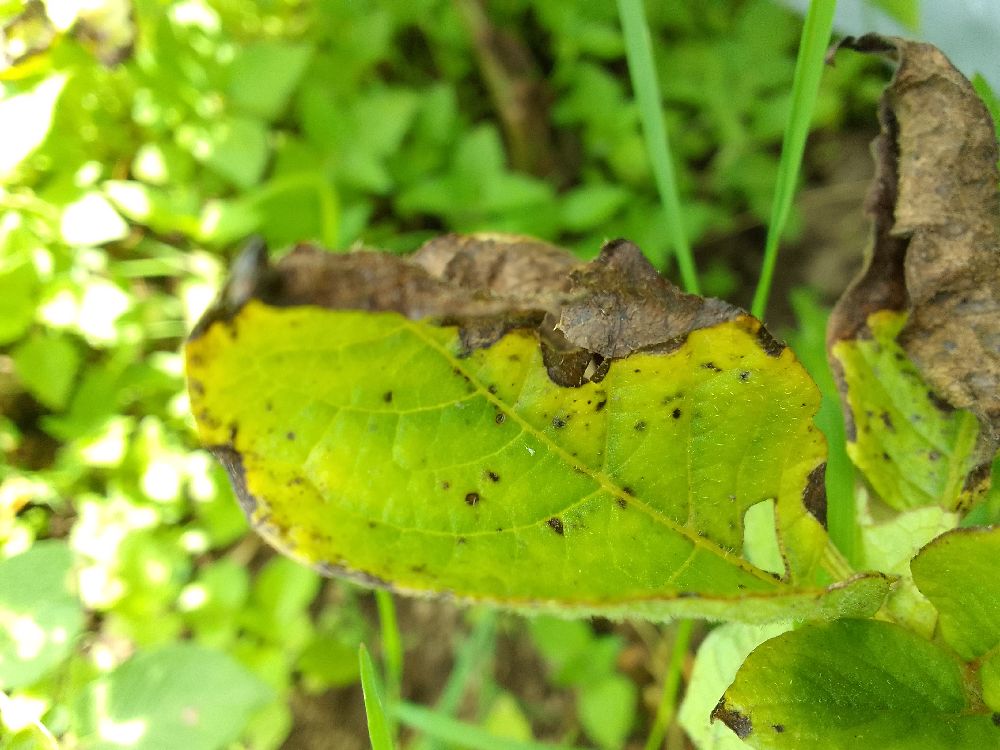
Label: Early blight